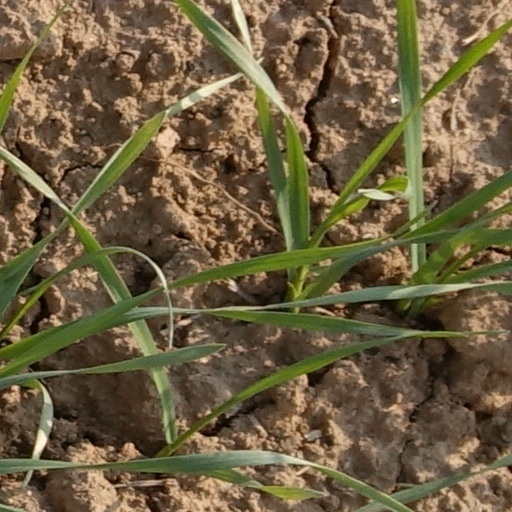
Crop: wheat